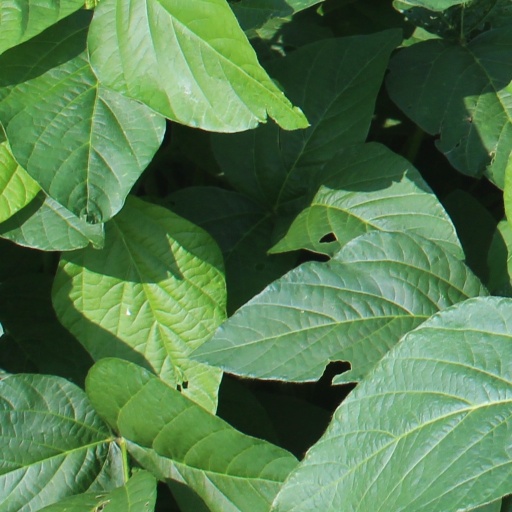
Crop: soybean